Life Is Strange (video game)

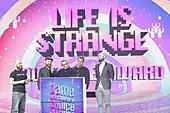
The developers accept the audience award at the 2016 GDC Awards.

In 2015, "PlayStation Official Magazine" recognized "Life Is Strange" in its Best Episodic Adventure category and Episode 2's conclusion in the Best Moment category. The end of Episode 2 was also runner-up for Best Moment or Sequence in Giant Bomb's 2015 Game of the Year Awards. The game ranked first on "Vulture"s Top 10 video games of 2015, second on Red Bull Games' Top 10 video games of 2015, fourth on "Vice Canada"s Top 20 video games of 2015, seventh on Polygon's Games of the Year 2015, eighth on Ars Technica's best video games of 2015, and tenth on Eurogamer's Top 10 video games of 2015 lists. "New Statesman" also named it Best Game on their Top 10 video games of 2015 list, while Apple labeled it Game of the Year at its Best of 2016 awards. At Destructoid's Best of 2015 Awards, "Life Is Strange" was nominated for Best Xbox One Game. It was runner-up for Best Adventure Game at "Hardcore Gamer"s Best of 2015 Awards. PlayStation Blog's Best of 2015 nominated the game for Best PS4 Game, and chose it as runner-up in the Best Story, Best Soundtrack, and Best Digital-Only Release classifications. It won New Games IP – PC/console and Use of Narrative at the Develop Industry Excellence Awards in 2015. At the Global Game Awards, Episode 1 won Best Adventure and Best Original Game, and came in second place for Best Story and Game of the Year.